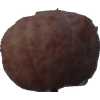
Label: orange_peeled